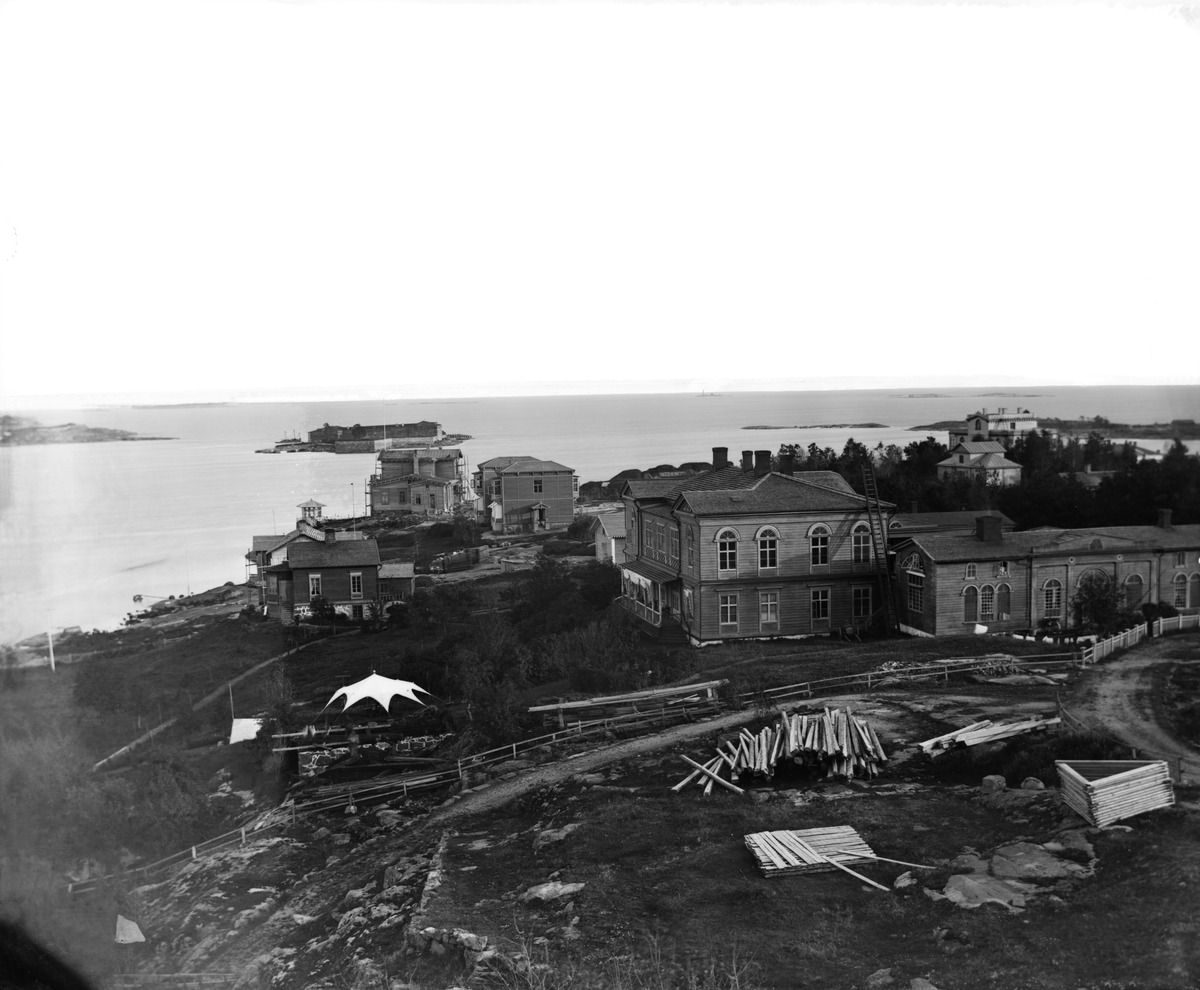
Panoraama Kalliolinnan tornista etelään, Itäinen Kaivopuisto 16
(Kalliolinnantie 12)
sisällön kuvaus: Panoraama Kalliolinnan tornista etelään, Itäinen Kaivopuisto 16

(Kalliolinnantie 12). Etualalla Itäinen Kaivopuisto 13 (Kalliolinnantie 16).

Taustalla keskellä Itäinen Kaivopuisto 10 ja 9 (Itäinen Puistotie 14-16) ja

oikealla Itäinen Kaivopuisto 8 "Rauhanniemi" (Itäinen Puistotie 13-15). mustavalkoinen
Kuvaaja: Hoffers, Eugen, valokuvaaja
Ajankohta: kuvausaika 1872
Paikka: Suomi, Uusimaa, Helsinki, Kaivopuisto Helsinki, Kalliolinnantie 16, Itäinen Puistotie 13, 15, 14, 16
Aiheet: puurakennukset, huvilat